Lorielle London

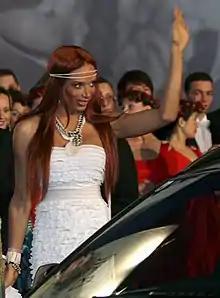
London at Life Ball 2009

In January 2009, London entered as a contestant on the German version of "I'm a Celebrity...Get Me Out of Here!" on RTL. Despite all preconceptions, one of the most respected German newspapers, FAZ, described her performance as "human, vulnerable and real". London eventually finished second behind actress Ingrid van Bergen.